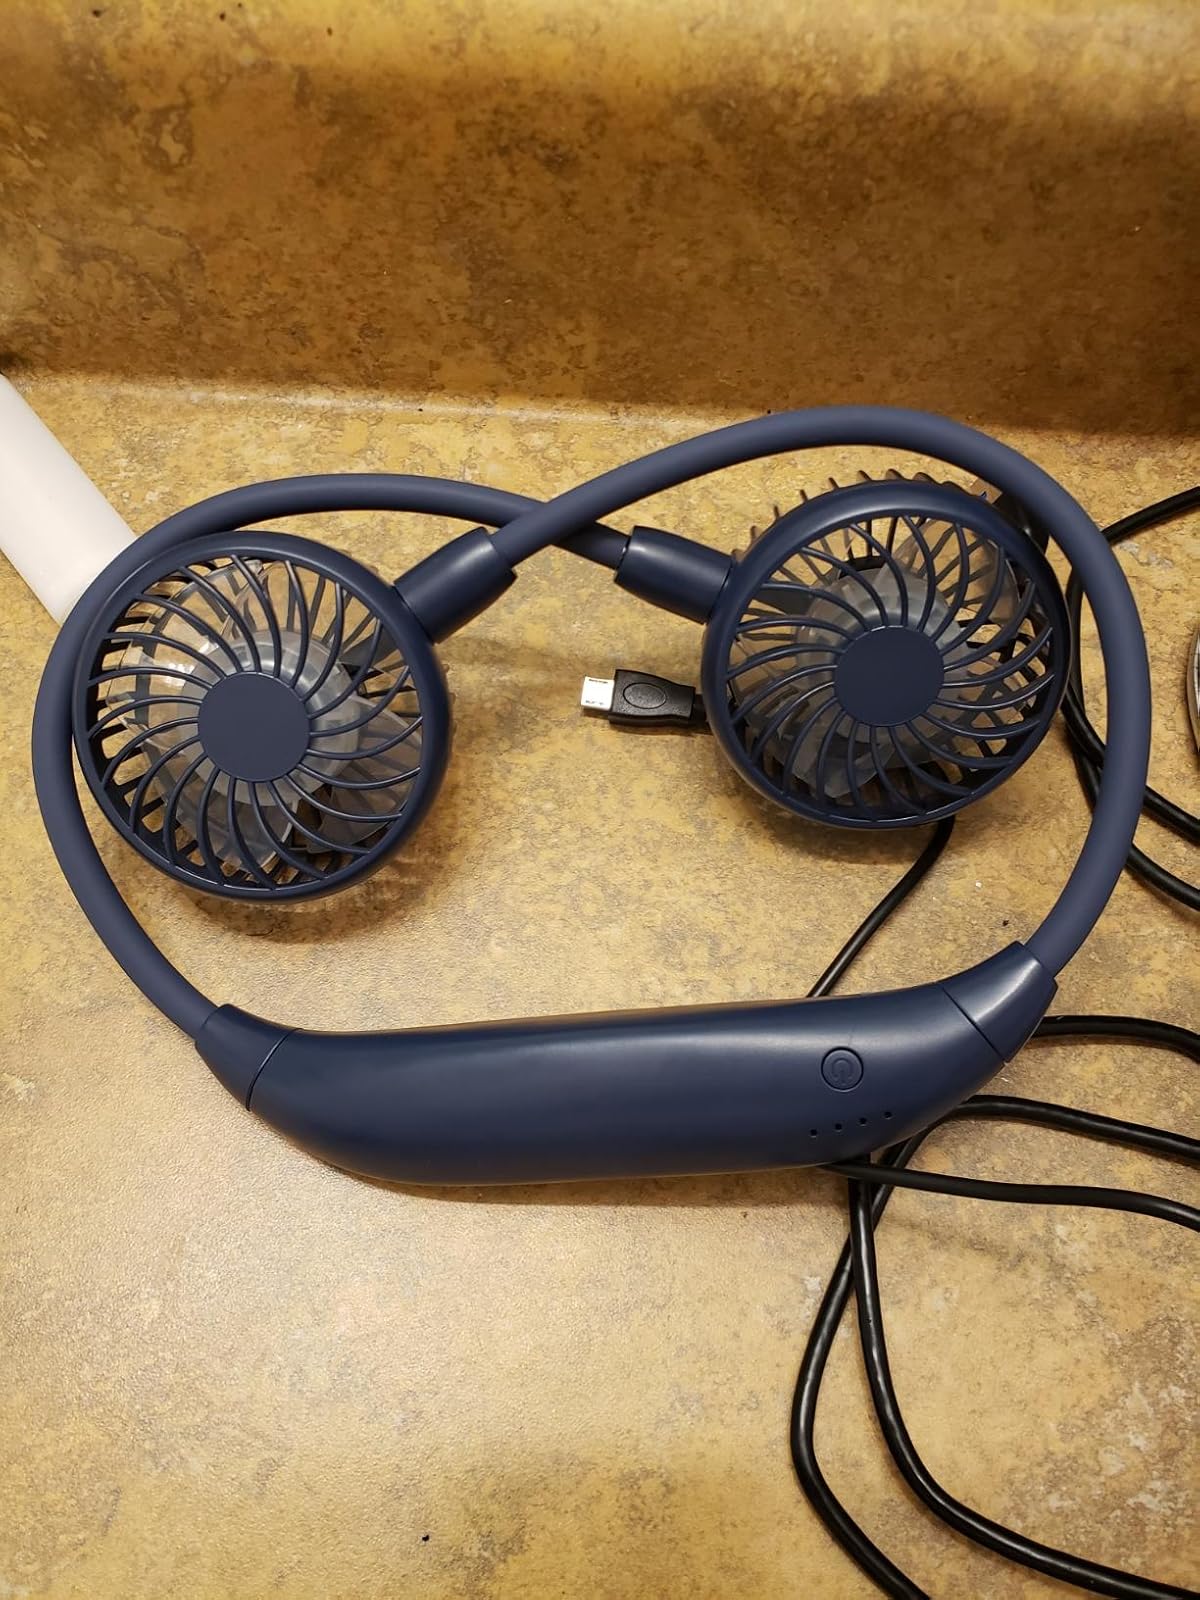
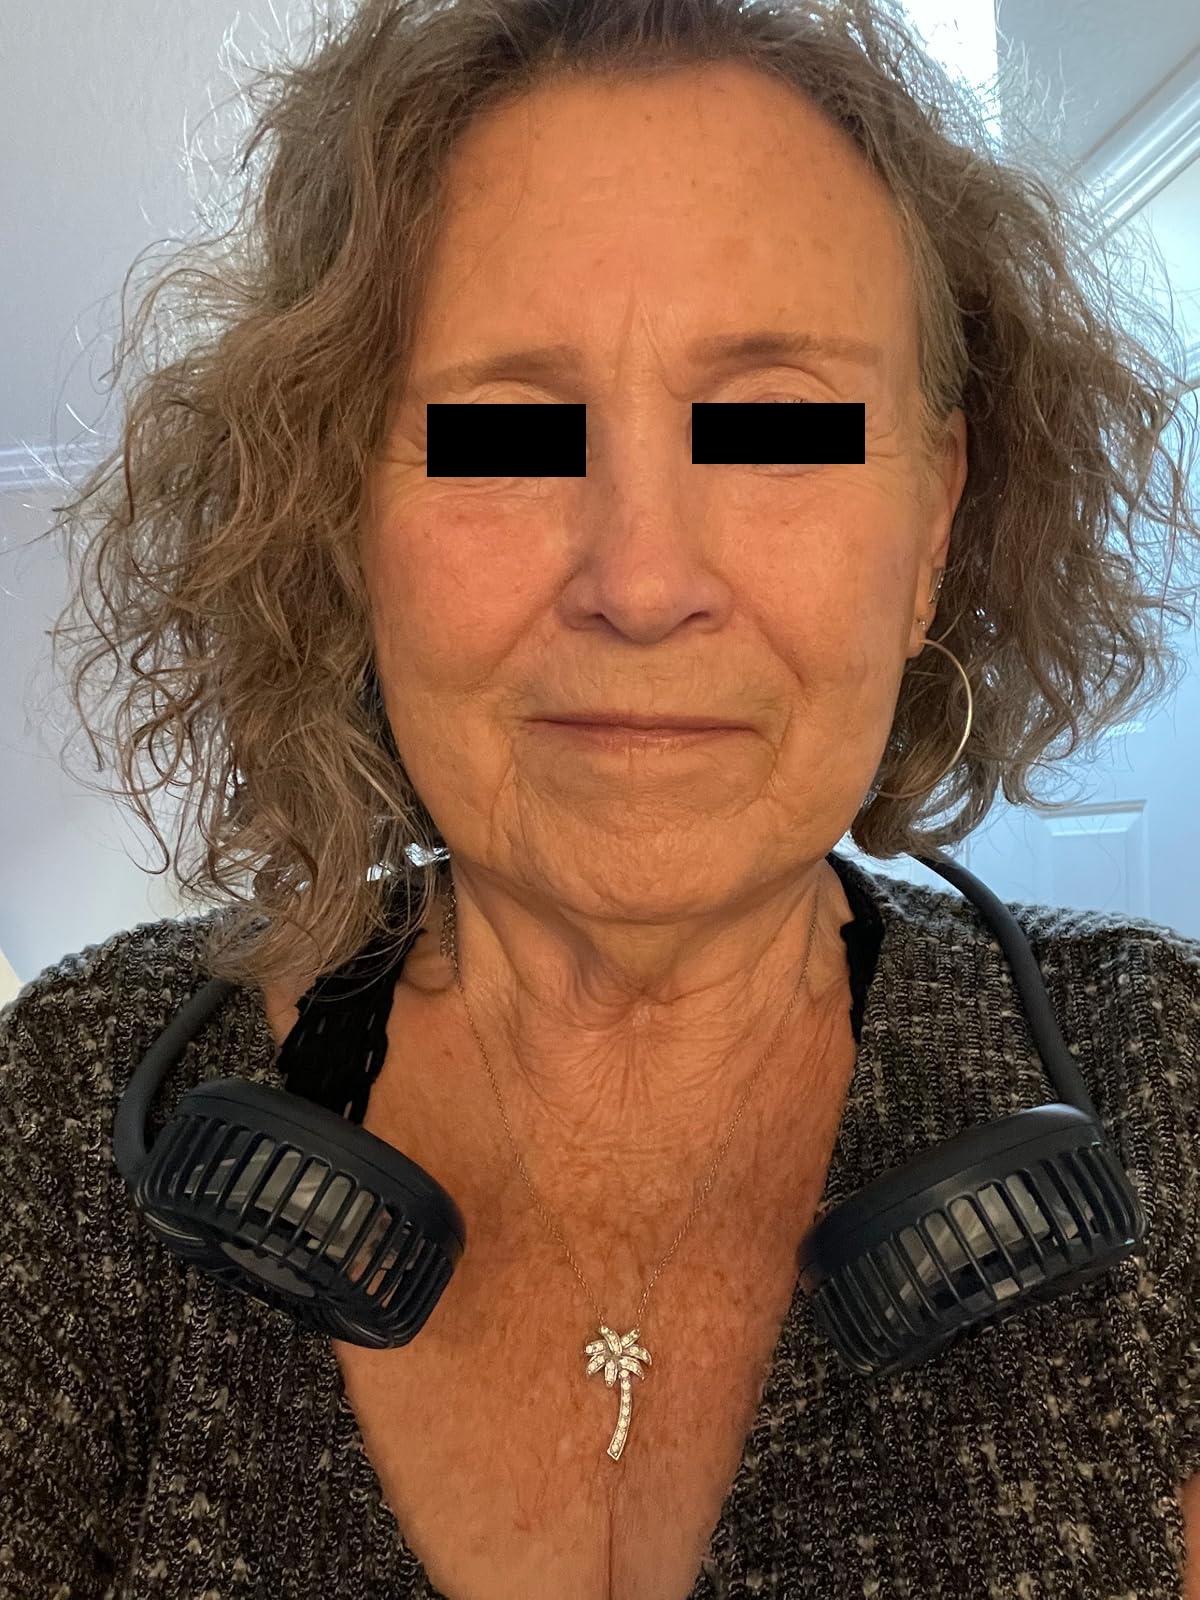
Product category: fan
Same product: yes